Trapped (Gardner novel)

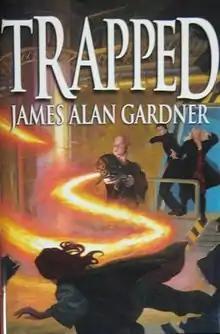
First edition (h/b)

Trapped is a science fiction novel written by the Canadian author James Alan Gardner and published in 2002 by HarperCollins Publishers under its various imprints. The book is the sixth installment in Gardner's "League of Peoples" series of novels, set in the mid-25th century. While the majority of the novels in the series take place in outer space, "Trapped" (like "Commitment Hour", the second novel in the series) is set on "Old Earth", and does not feature the series' continuing character Festina Ramos.